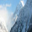
Label: mountain